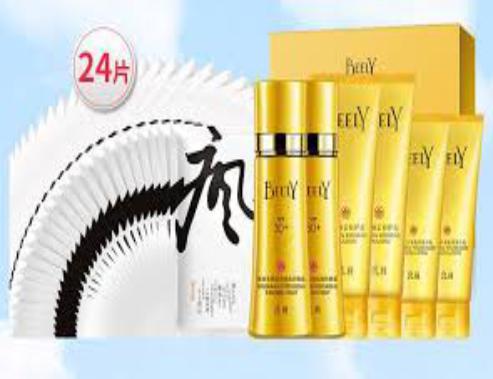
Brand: BEELY
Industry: Necessities